Experimental Aircraft Association

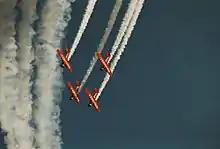
EAA AirVenture 2004

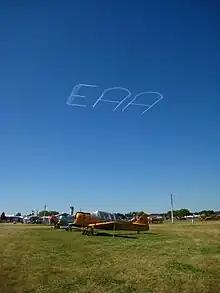
Skywriting over Oshkosh, WI during AirVenture 2008

The Experimental Aircraft Association (EAA) is an international organization of aviation enthusiasts based in Oshkosh, Wisconsin. Since its inception, it has grown internationally with over 300,000 members and nearly 1,000 chapters worldwide. It hosts the largest aviation gathering of its kind in the world, EAA AirVenture Oshkosh.